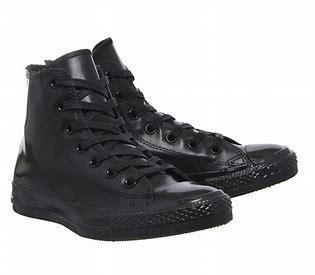
Brand: Converse
Model: Ctas Hi